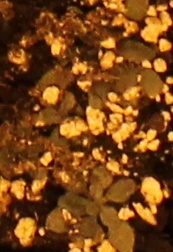
Label: Horseweed